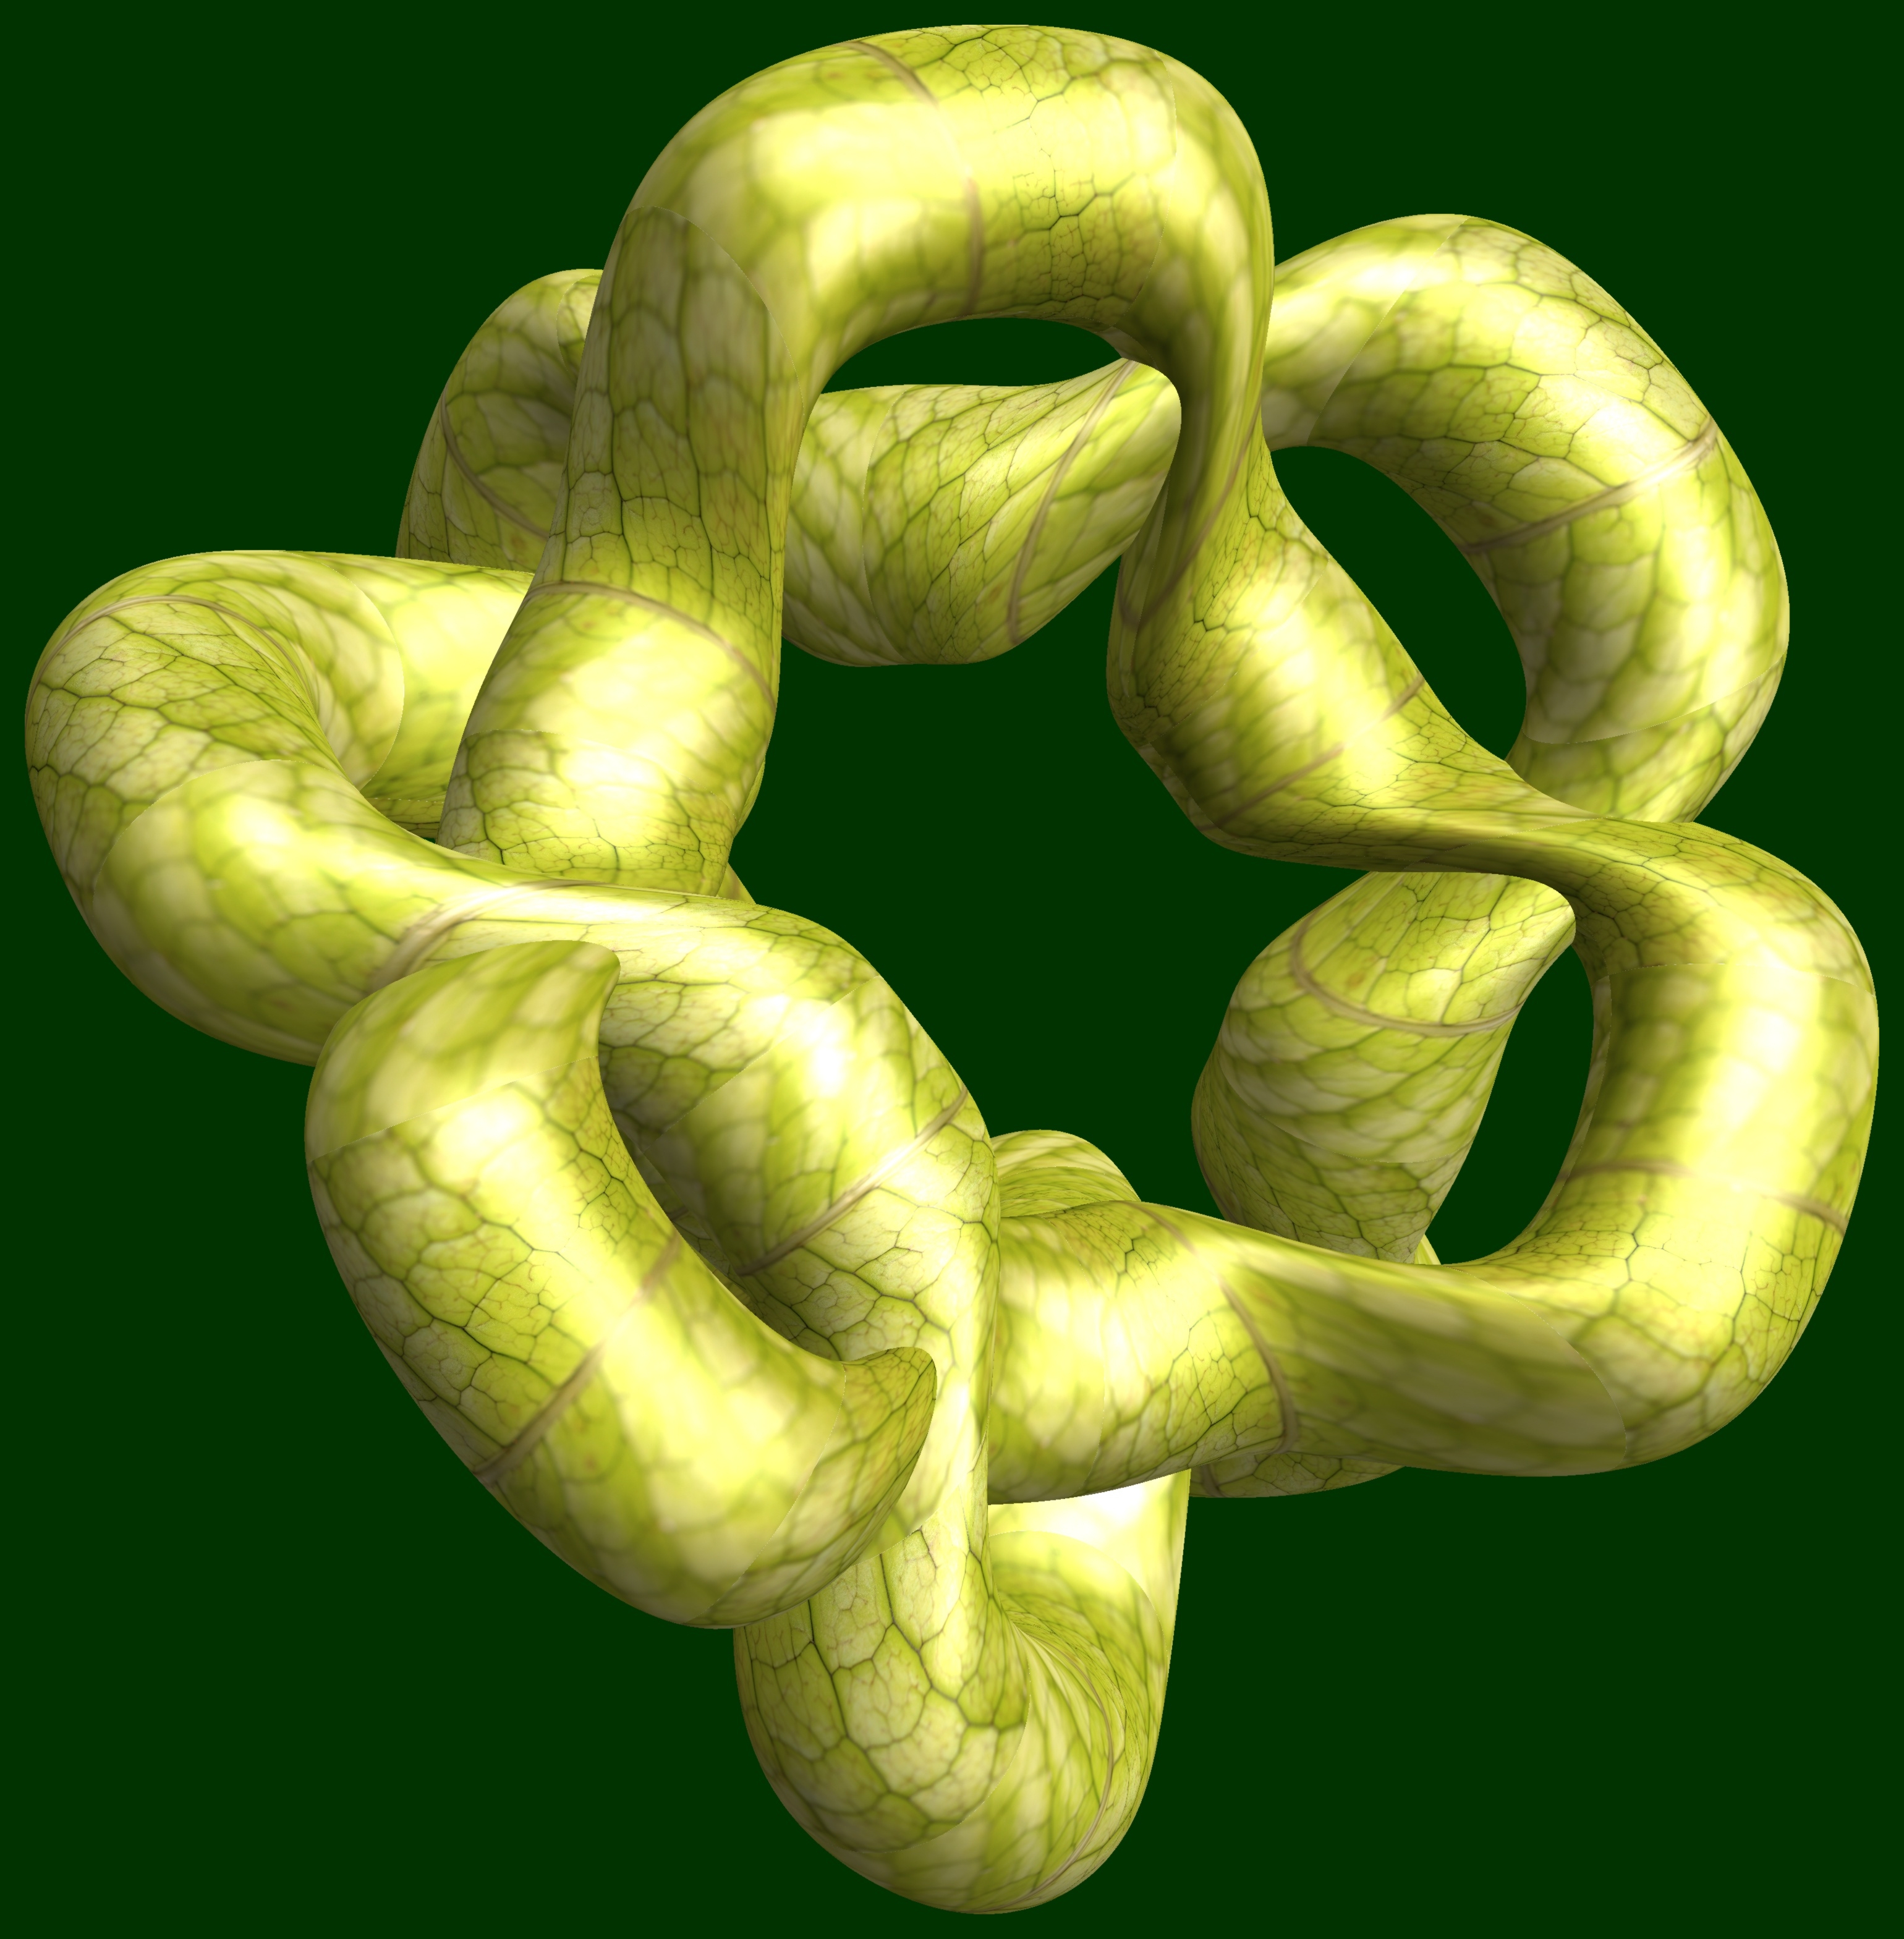
abstract, structure, texture, number, pattern, food, green, produce, geometry, sculpture, design, symmetry, 3d, graphic, organ, shape, torus, mathematica, cg, parametricplot3d, code, program, algorithm, mapping, geometricsculpture, serpent